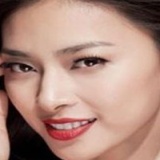
diễn viên Ngô Thanh Vân